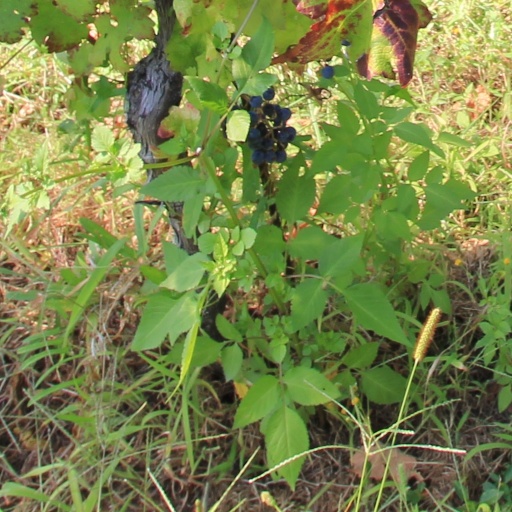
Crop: grape